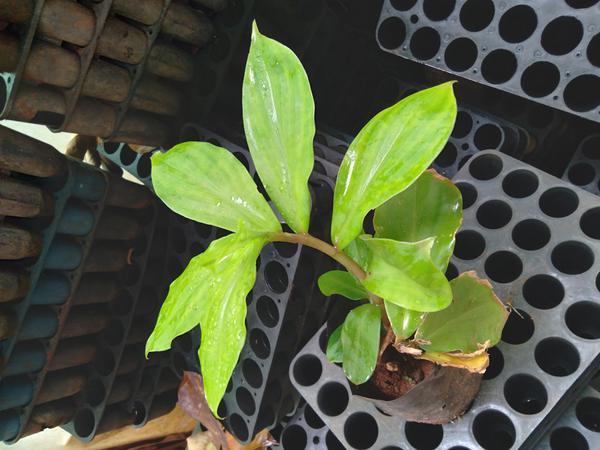
Plant: Insulin